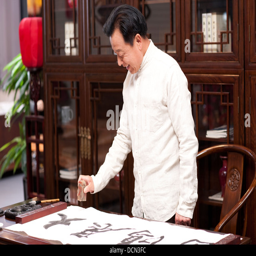
senior man practicing calligraphy in the study